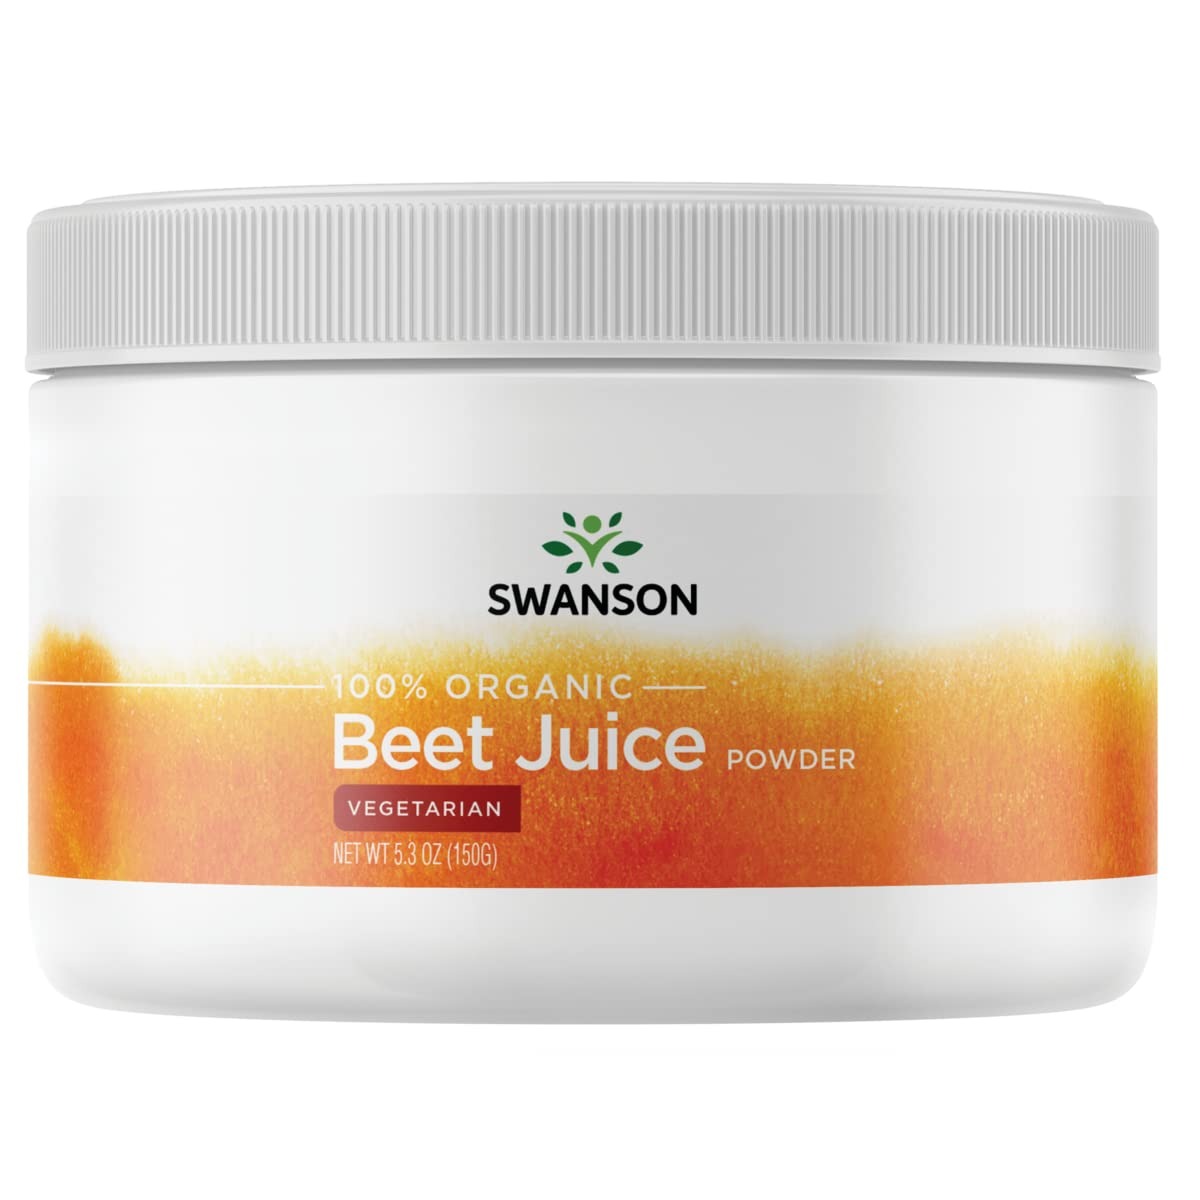
Item Name: Swanson 100% ORGANIC BEET JUICE PWDR 5.3 OZ
Bullet Point 1: Easy way to enjoy the nutritional powerhouse of beets
Bullet Point 2: Each serving packs in vitamins, minerals and powerful phytonutrients
Bullet Point 3: Certified organic
Bullet Point 4: Vegetarian, Organic, Non-GMO
Bullet Point 5: Per GMP guidelines set forth by the , most products are formulated for 24 months from the date of manufacture. Liquids and probiotics are formulated for 12 months.
Product Description: The much-maligned beet is suddenly redeeming itself, rising in popularity among young and old alike. Even those who find eating the root itself challenging are embracing beet juice for its tremendous nutritional value and biological benefits. In addition to valuable vitamins, minerals and phytonutrients, beets also include nitrates, which may help support circulation. Swanson(R) Certified Organic Beet Juice Powder is a great way to add this nutritive food to your daily diet.
Value: 5.3
Unit: Fl Oz

Price: 18.49